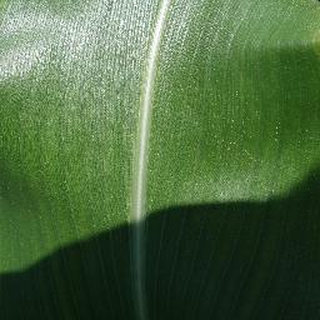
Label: healthy_corn